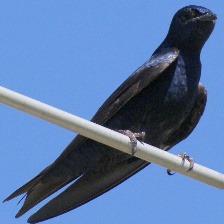
Species: PURPLE MARTIN
Scientific name: PROGNE SUBIS